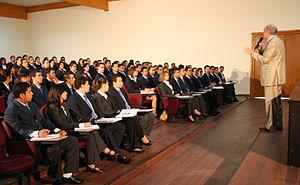
L'Université privée de Marrakech est une université marocaine privée. Elle est fondée en 2005.